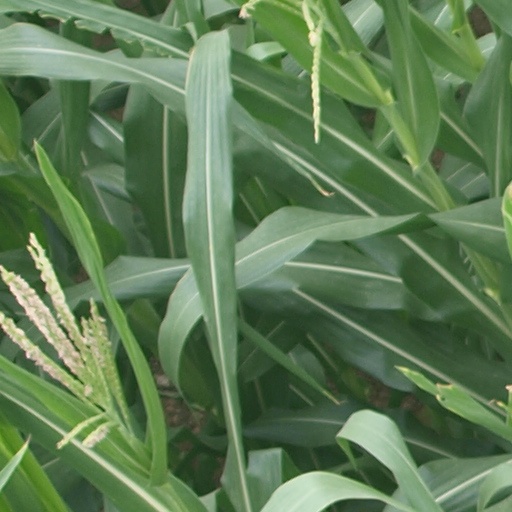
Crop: maize; corn